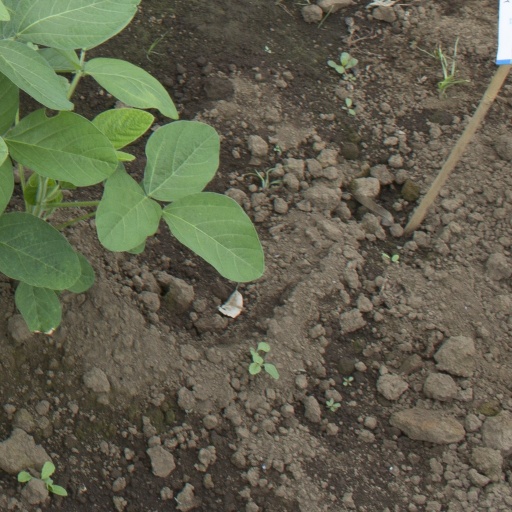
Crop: soybean